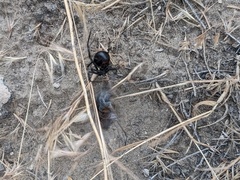
Species: Lactrodectus_hesperus